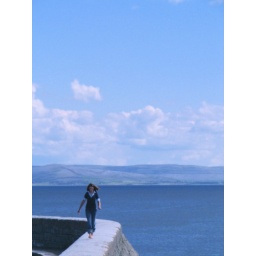
Summer 2007. Photograph of Chelsea walking along a sea wall in Gallaway, Ireland. Canon S1 Digital Camera